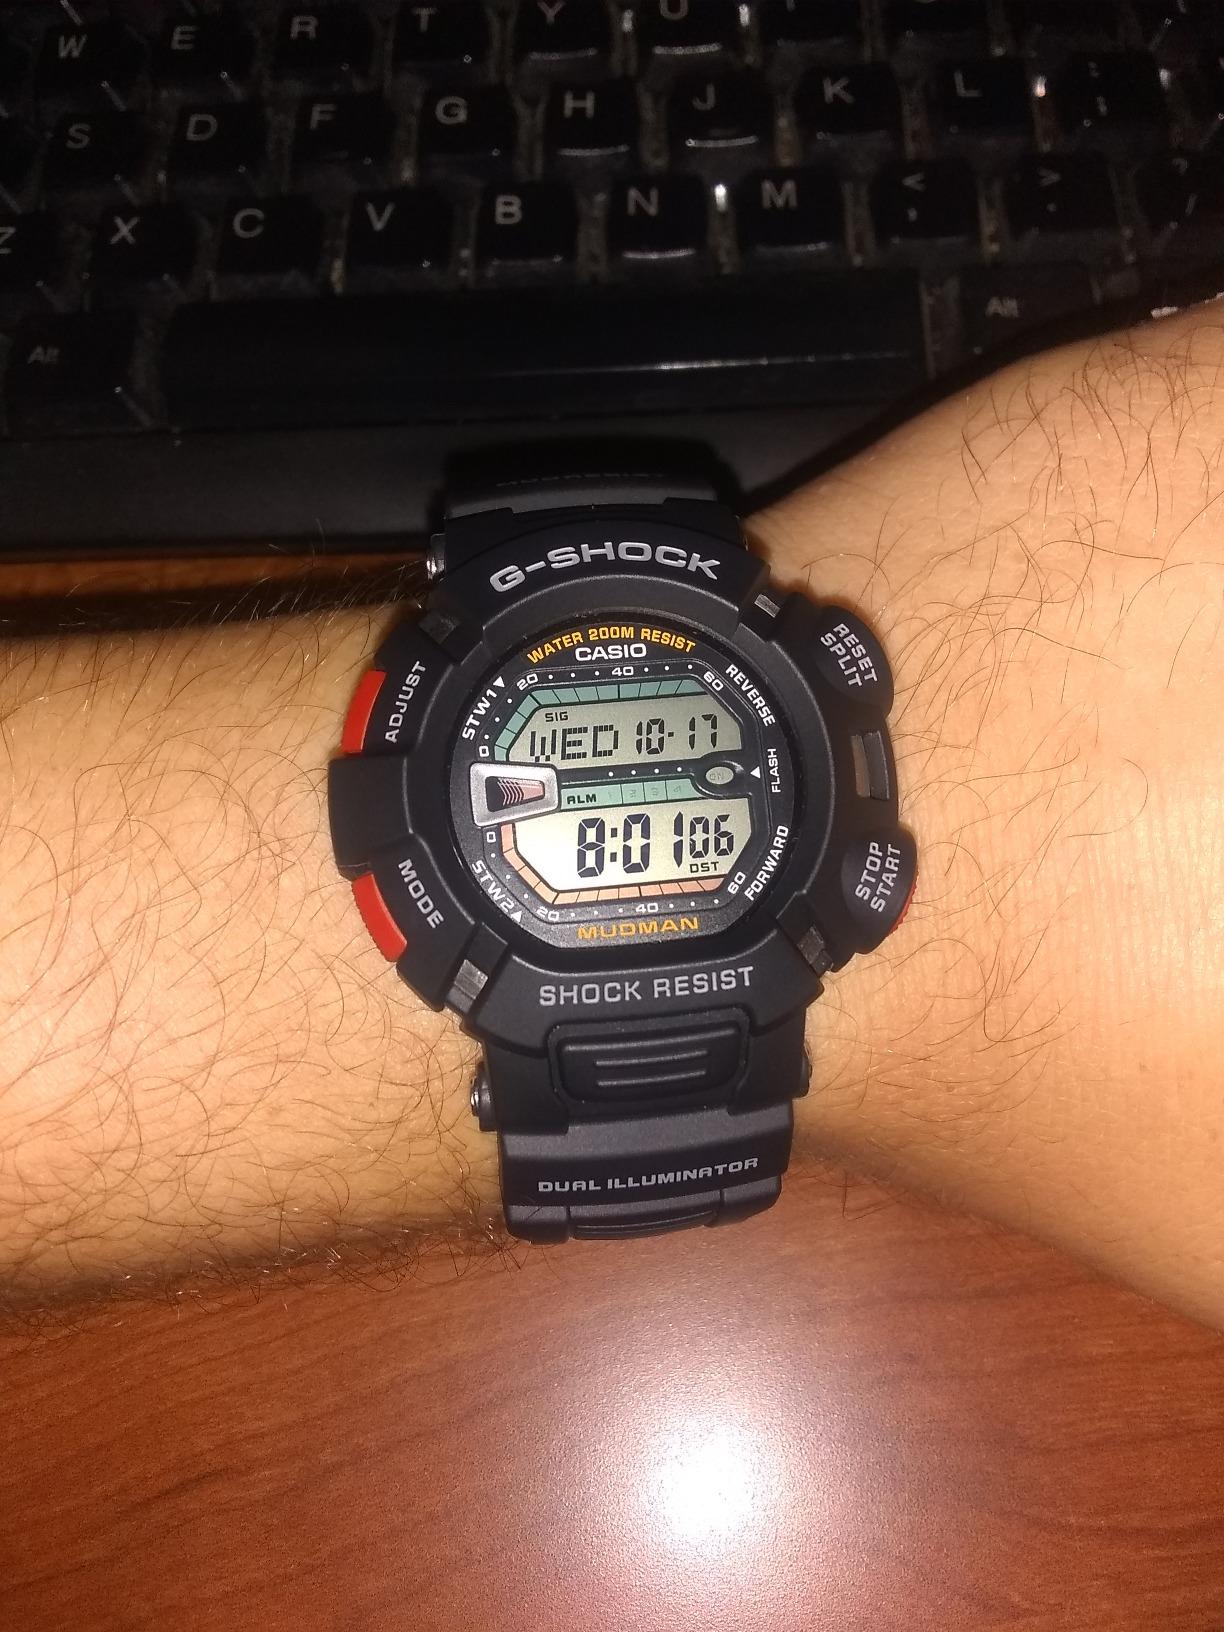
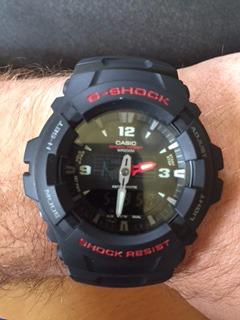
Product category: accessories_watch
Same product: no